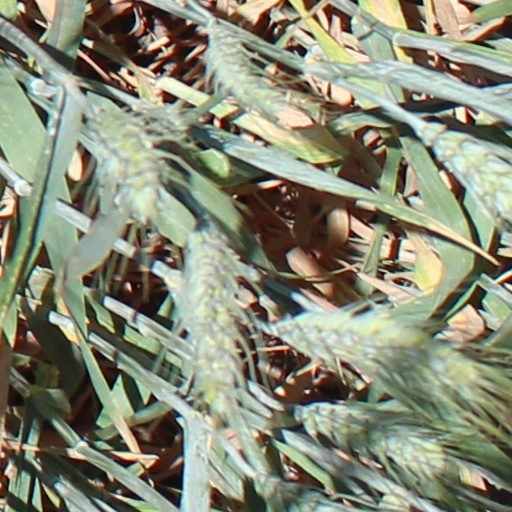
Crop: wheat